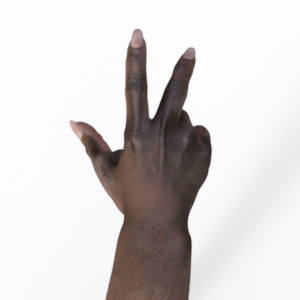
Label: scissors